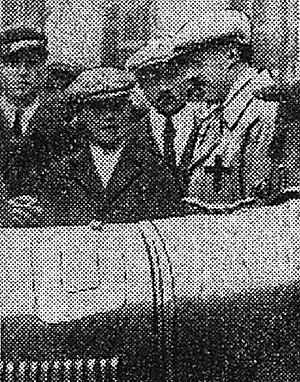
André Rossignol (D) aux 24 Heures du Mans 1926 (avant course).
Les 24 Heures du Mans 1926 sont la 4ᵉ édition de l'épreuve et se déroulent les 12 et 13 juin 1926 sur le circuit de la Sarthe.
André Émile Henri Rossignol, né le 9 août 1890 à Paris et mort le 5 décembre 1960 à Paris, était un pilote automobile français. Il est le premier double vainqueur de l'histoire des 24 Heures du Mans, en 1925 avec Gérard de Courcelles et en 1926 avec Robert Bloch.